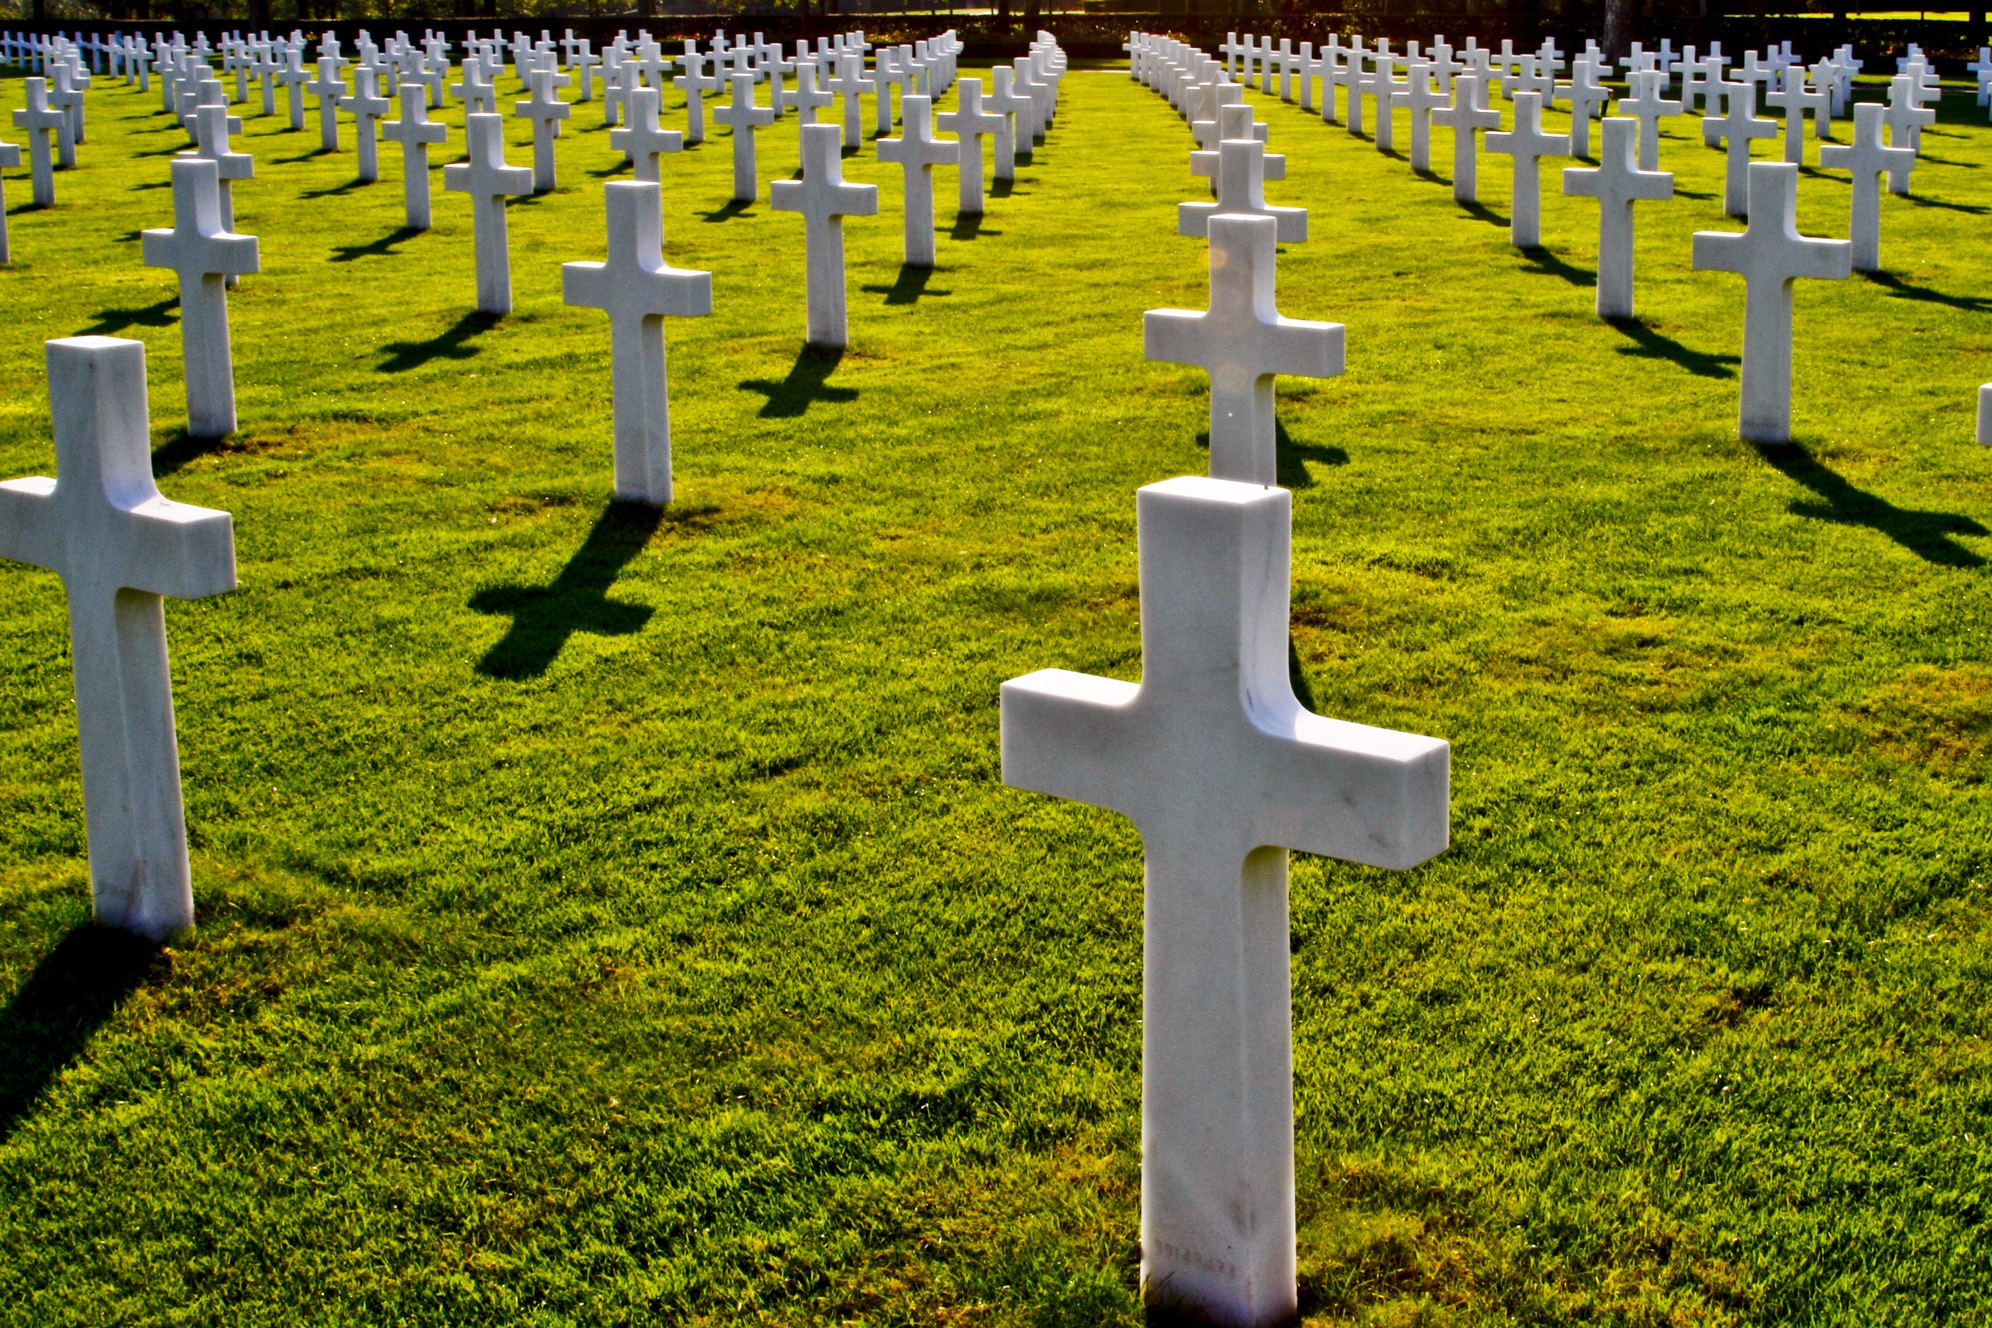
symbol, cross, cemetery, death, grave, memorial, war, unknown soldier, soldiers cemetery